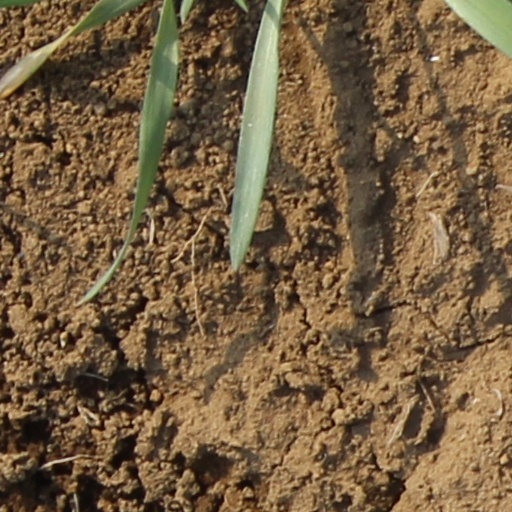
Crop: wheat